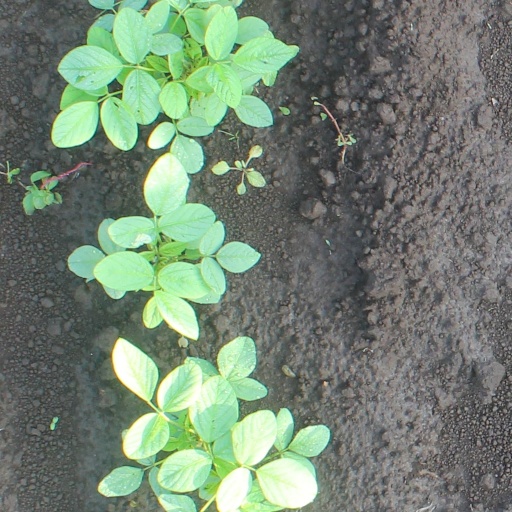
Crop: soybean